Cigar Factory Artist Studios

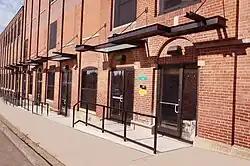
Cigar Factory Artist Studios in Allentown, Pennsylvania, August 2013

The Cigar Factory Artist Studios is an emerging artist community in Allentown, Pennsylvania’s art district. The site formerly belonged to the Bondy and Lederer Cigar Company, and consists of a 101,239 square-foot repurposed cigar factory on North 4th and Green Street. Today the building houses galleries, shops, and 45 artist studios.